Grilling

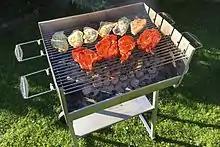
Steaks and chicken breasts being grilled over charcoal

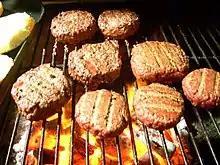
Hamburgers being grilled over a charcoal fire

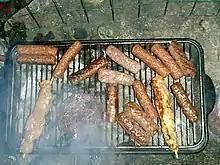
Grilling mangals and kebabs

Grilling is a form of cooking that involves heat applied to the surface of food, commonly from above, below or from the side. Grilling usually involves a significant amount of direct, radiant heat, and tends to be used for cooking meat and vegetables quickly. Food to be grilled is cooked on a grill (an open wire grid such as a gridiron with a heat source above or below), using a cast iron/frying pan, or a grill pan (similar to a frying pan, but with raised ridges to mimic the wires of an open grill).